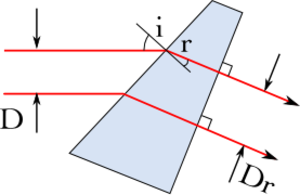
Anamorphisme créé par un prisme éclairé en lumière monochromatique.
Un prisme anamorphique est un système optique permettant de dilater ou de compresser un faisceau de lumière collimaté, dans une seule direction de l'espace. Il s'agit d'un outil étroitement lié au phénomène d'anamorphose.